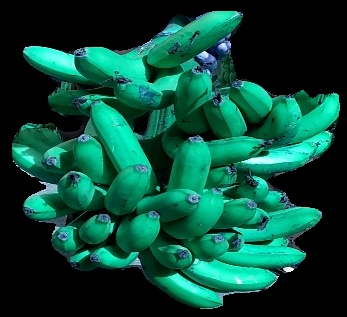
Variety: pachbale
Grade: grade3